Reserve Officers Association

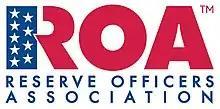
ROA logo

The ROA (d/b/a Reserve Organization of America) is a professional association of commissioned officers, non-commissioned officers, former officers, enlisted and spouses of the uniformed services of the United States, primarily with the Reserve and National Guard.